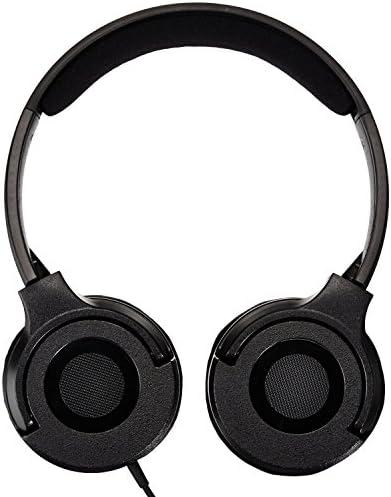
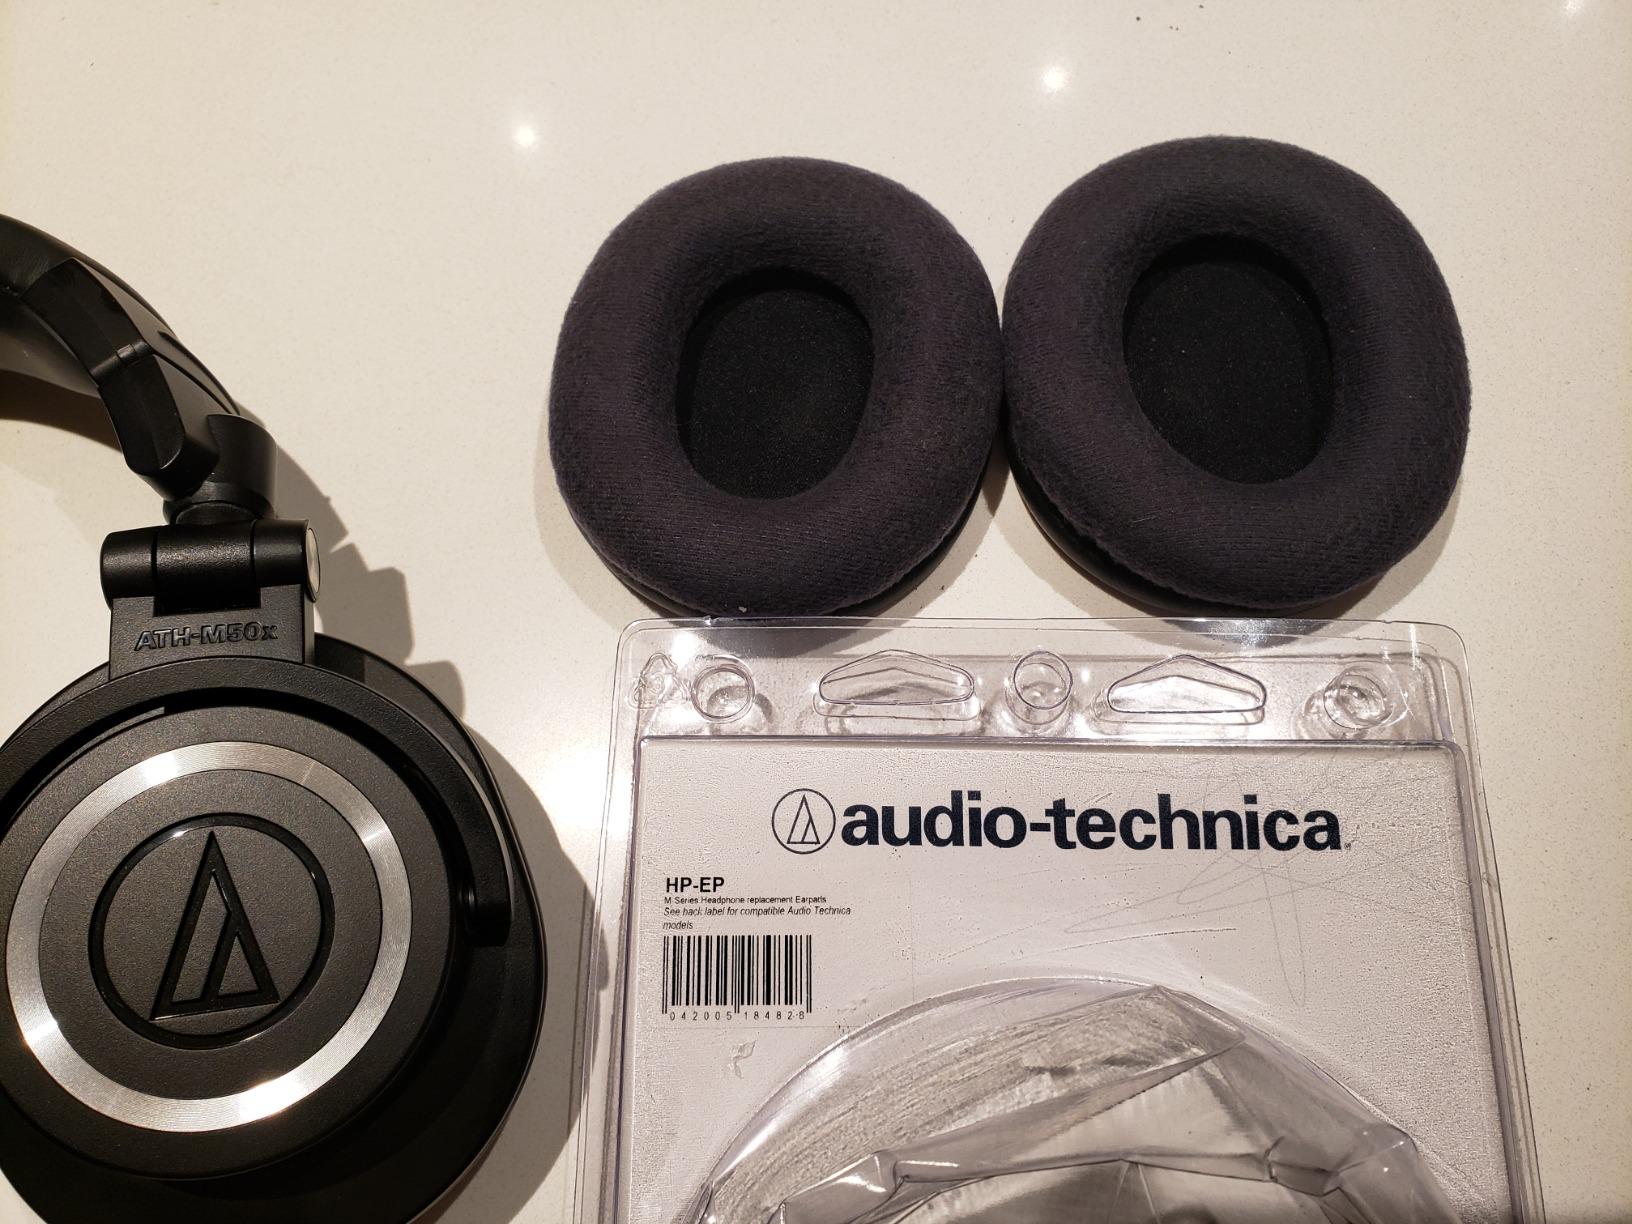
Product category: headphones
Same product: no